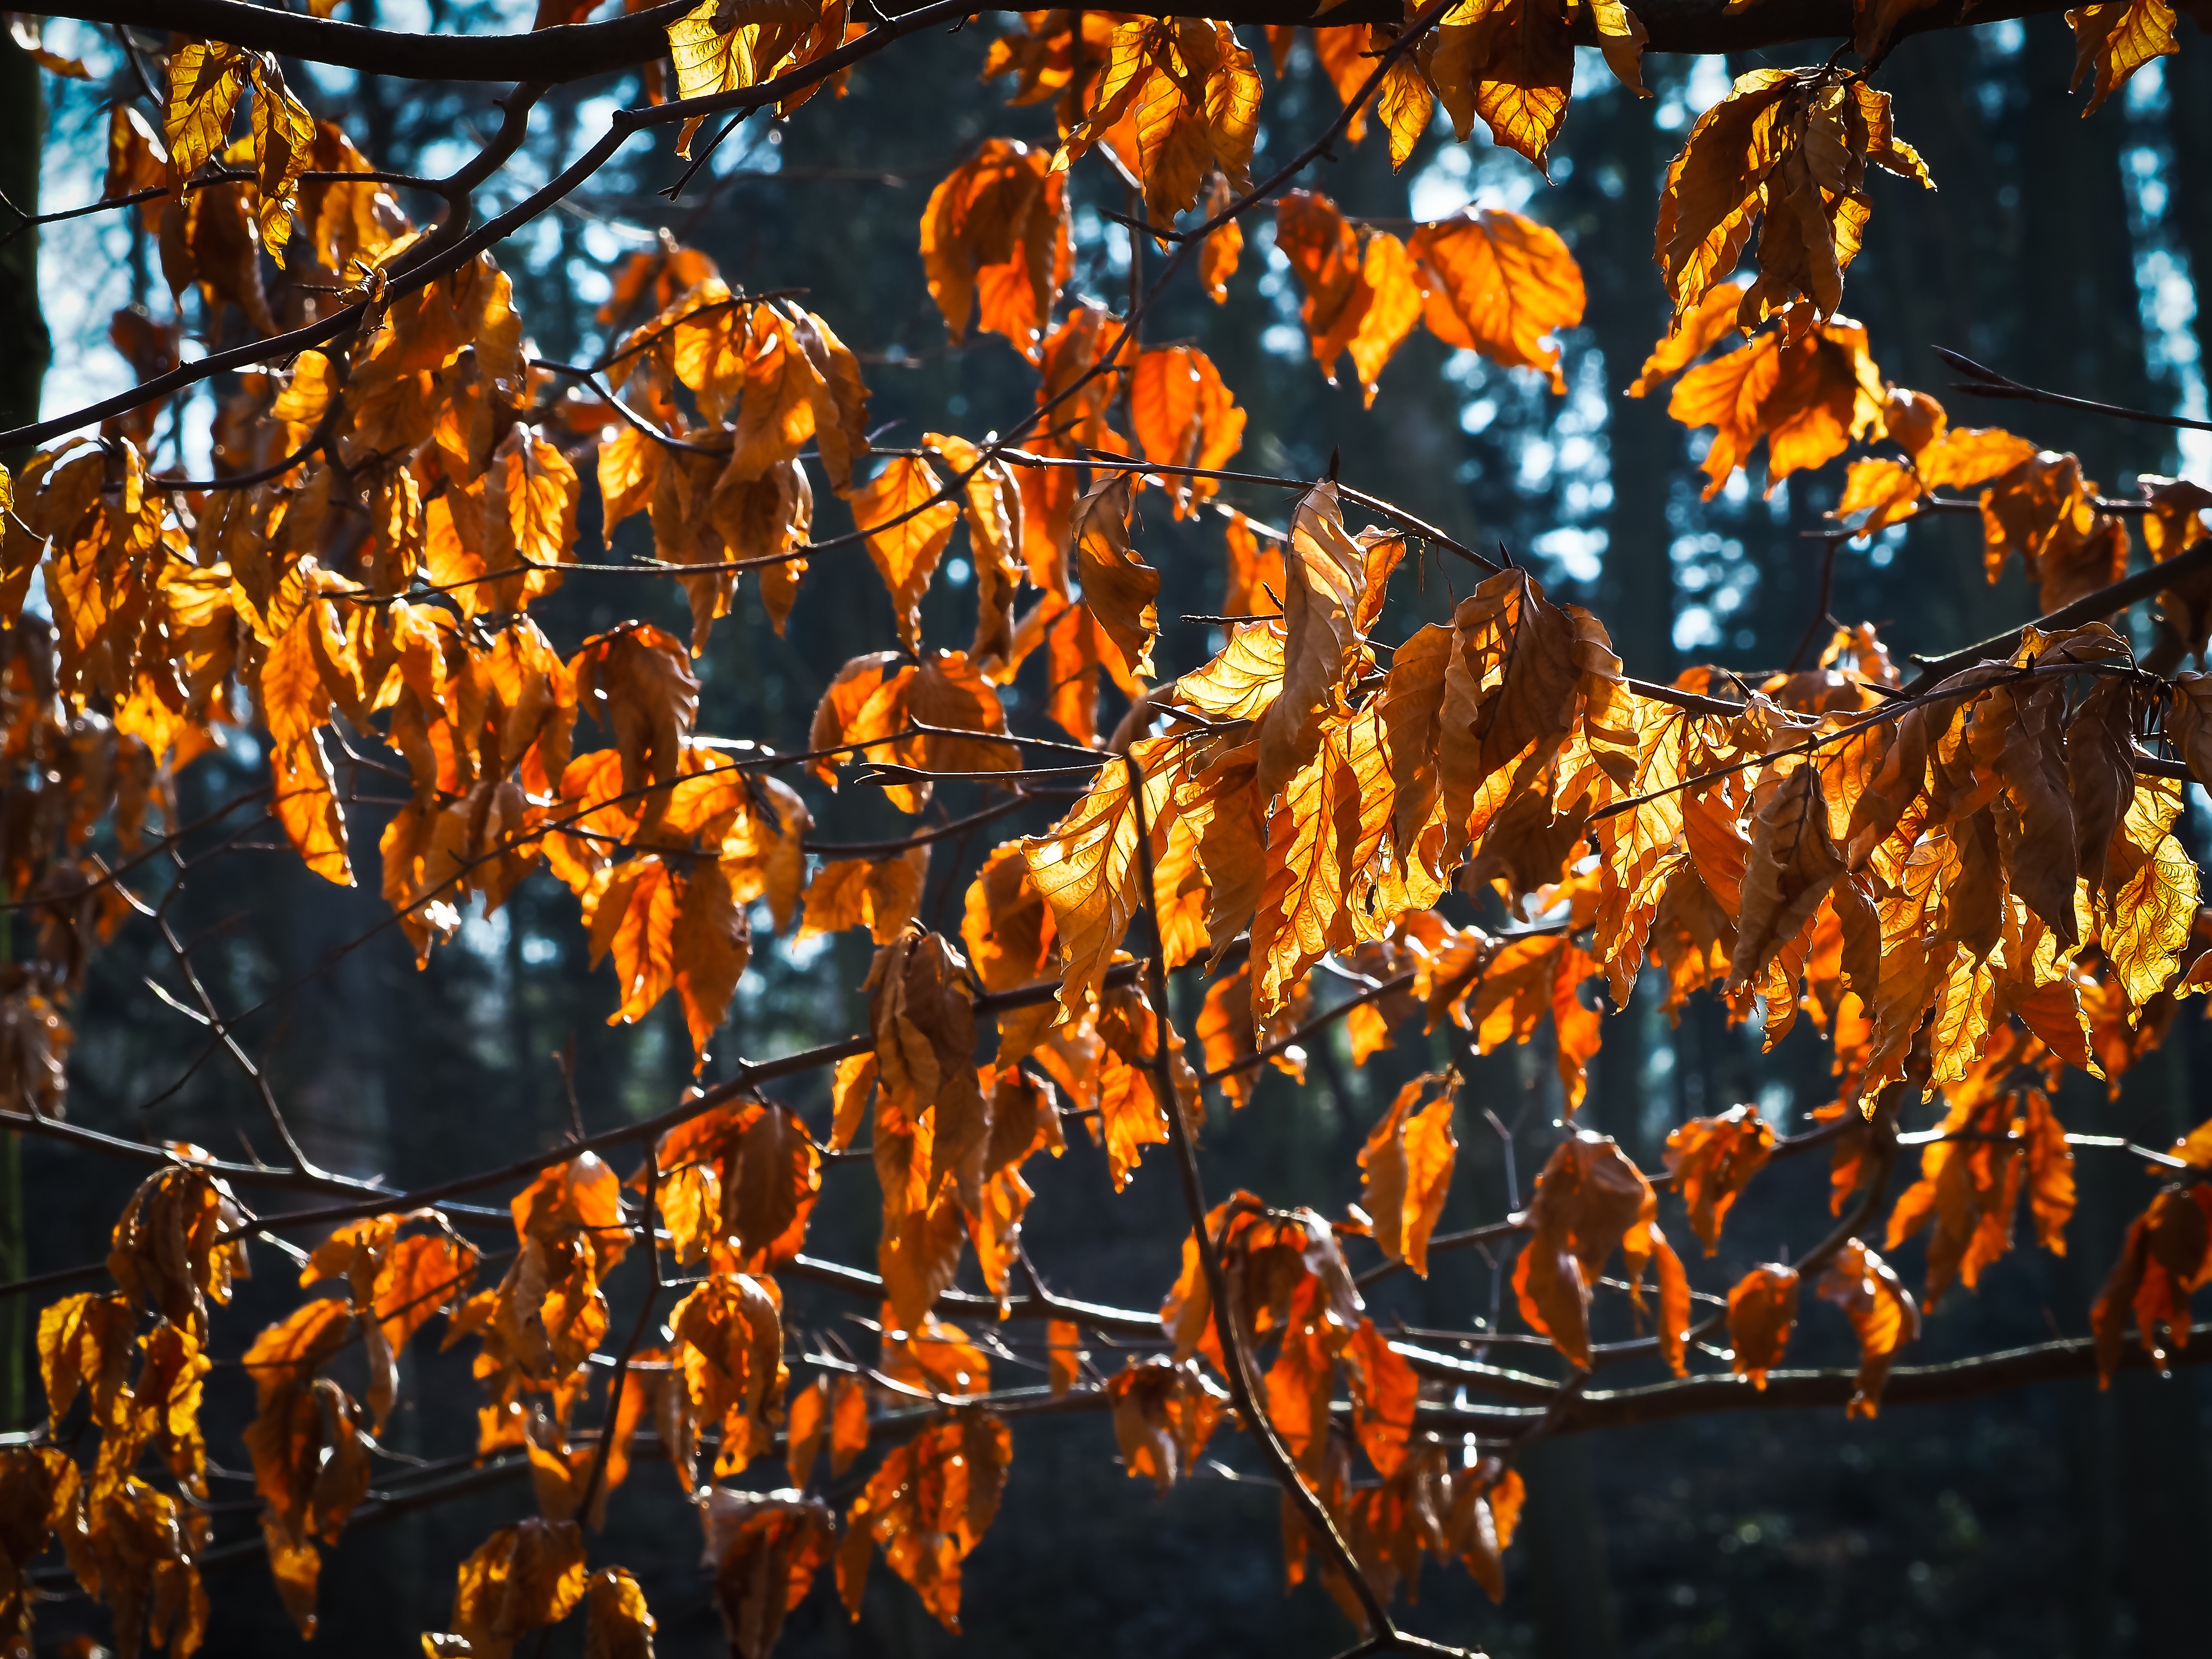
landscape, tree, nature, forest, branch, light, plant, sunlight, leaf, flower, reflection, color, autumn, season, leaves, art, branches, fall foliage, leaves in the autumn, golden autumn, autumn colours, woody plant